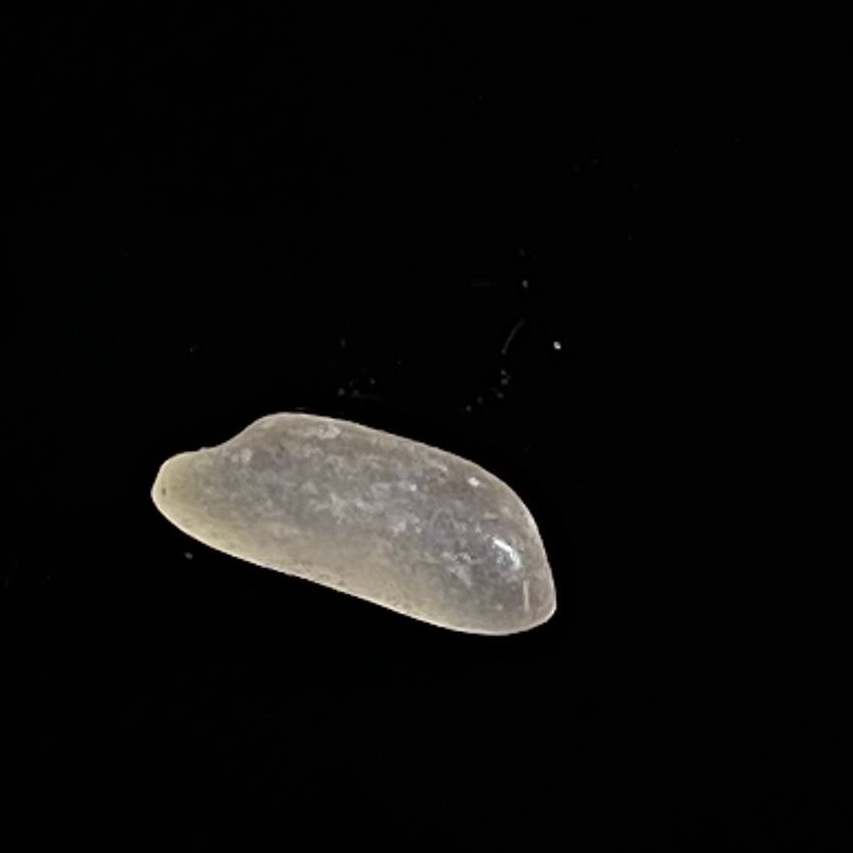
Rice variety: Gutisharna